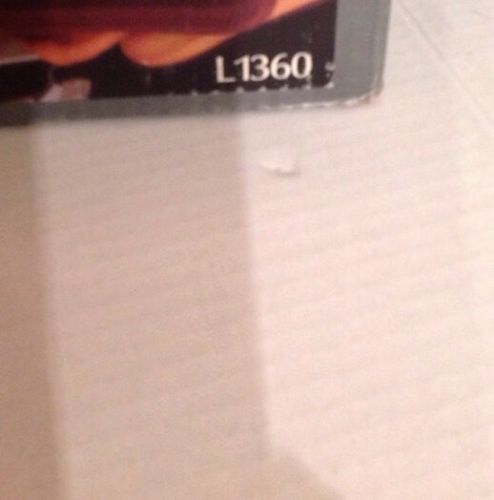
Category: coffee maker